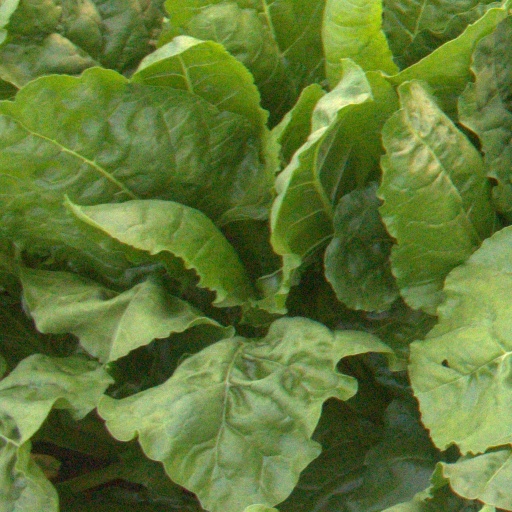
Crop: sugar beet